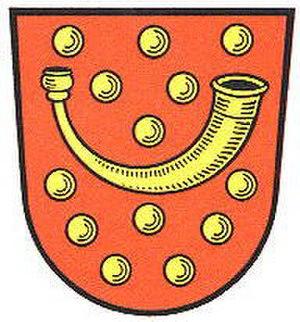
Nordhorn est une ville de Basse-Saxe située dans l'arrondissement du comté de Bentheim.